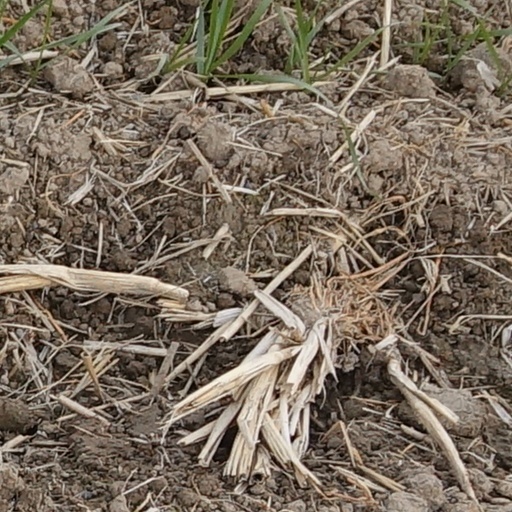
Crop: wheat